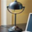
Label: lamp